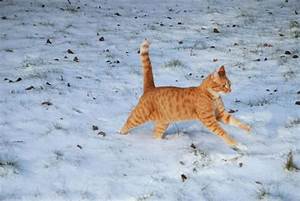
Label: cat